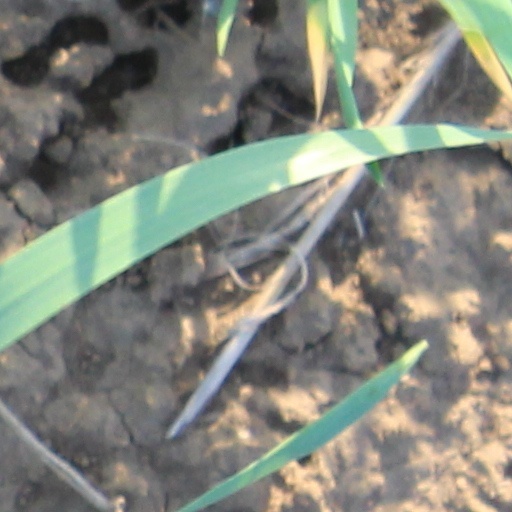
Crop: wheat